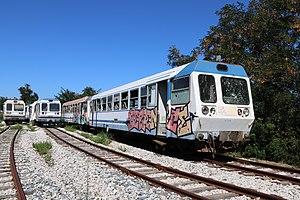
Les X 97050 sont des autorails français d'un seul élément pour voie métrique, dont la première unité a été livrée en Corse en 1989.